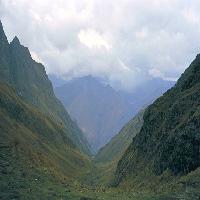
Weather: cloudy or overcast